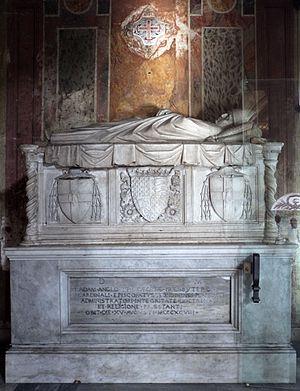
Adam Easton, le cardinal anglais, né à Easton en Angleterre vers 1328/1338 et mort à Rome le 15 septembre 1397, est un cardinal anglais du XIVᵉ siècle. Il est membre de l'ordre des bénédictins.